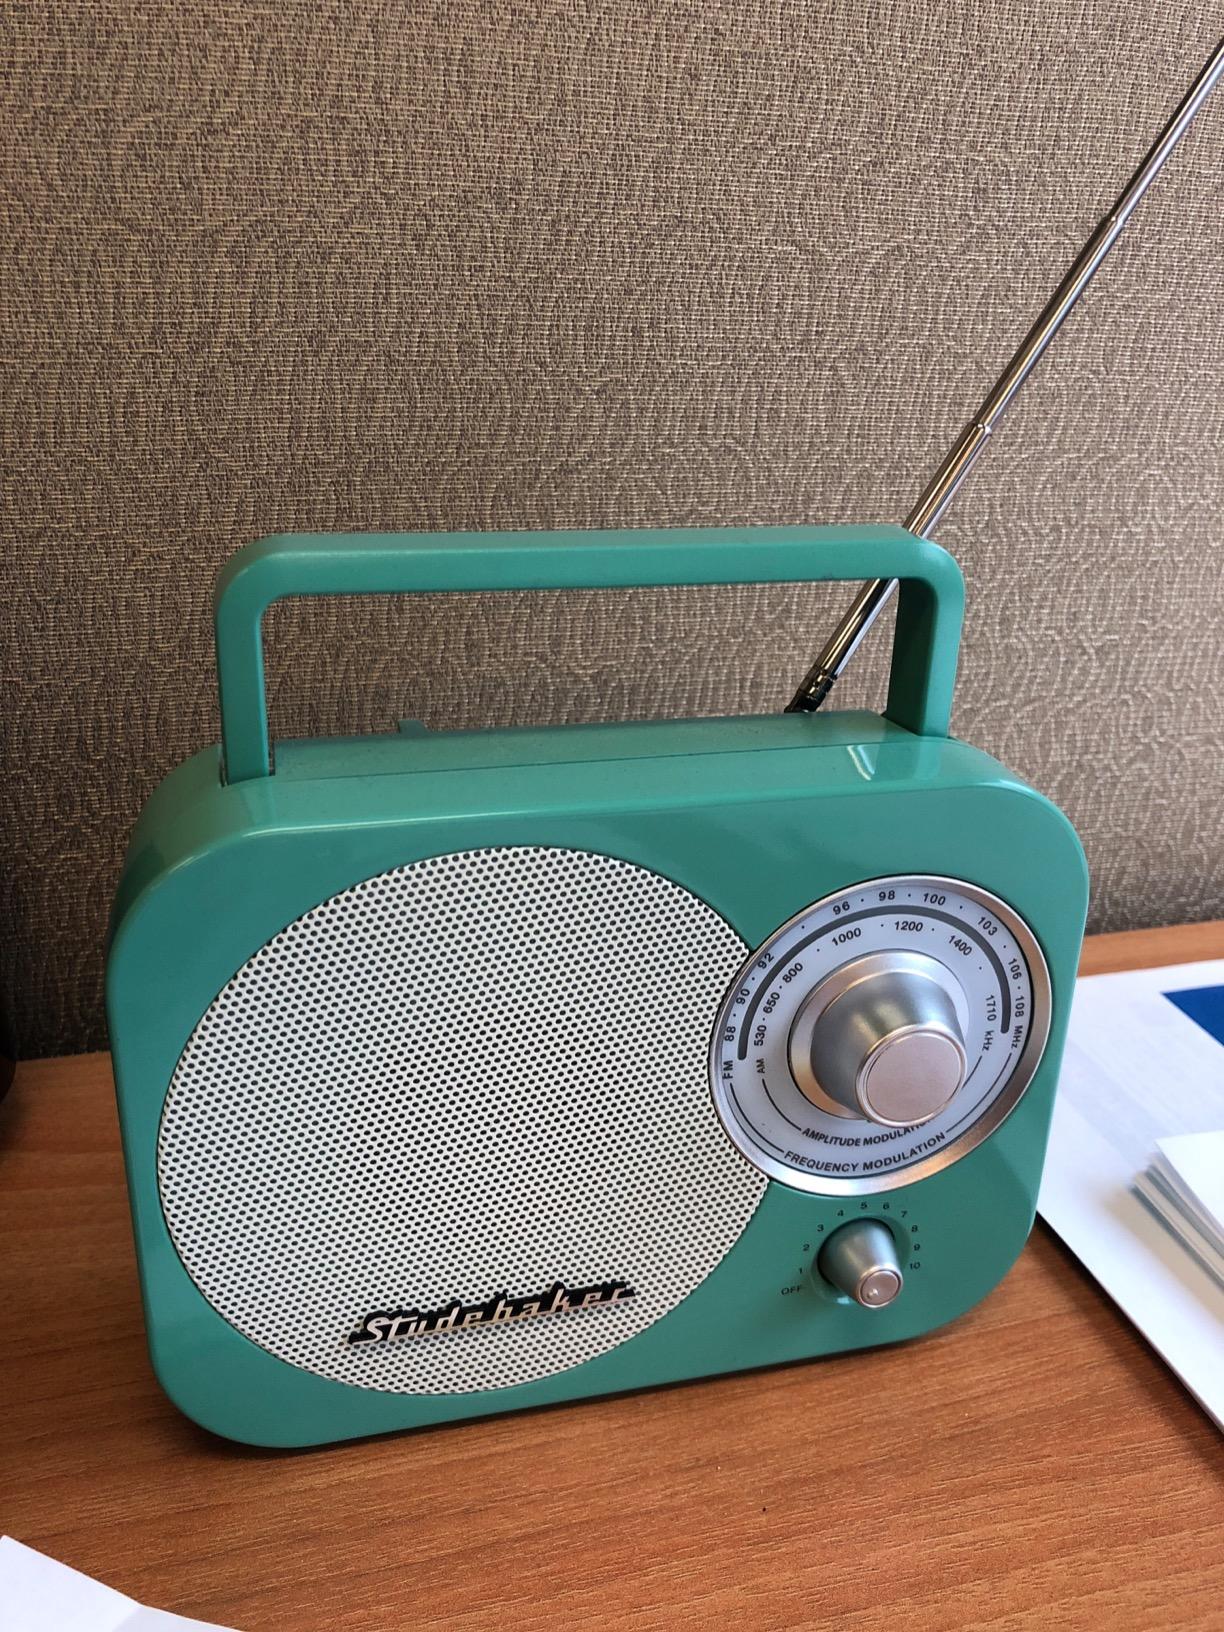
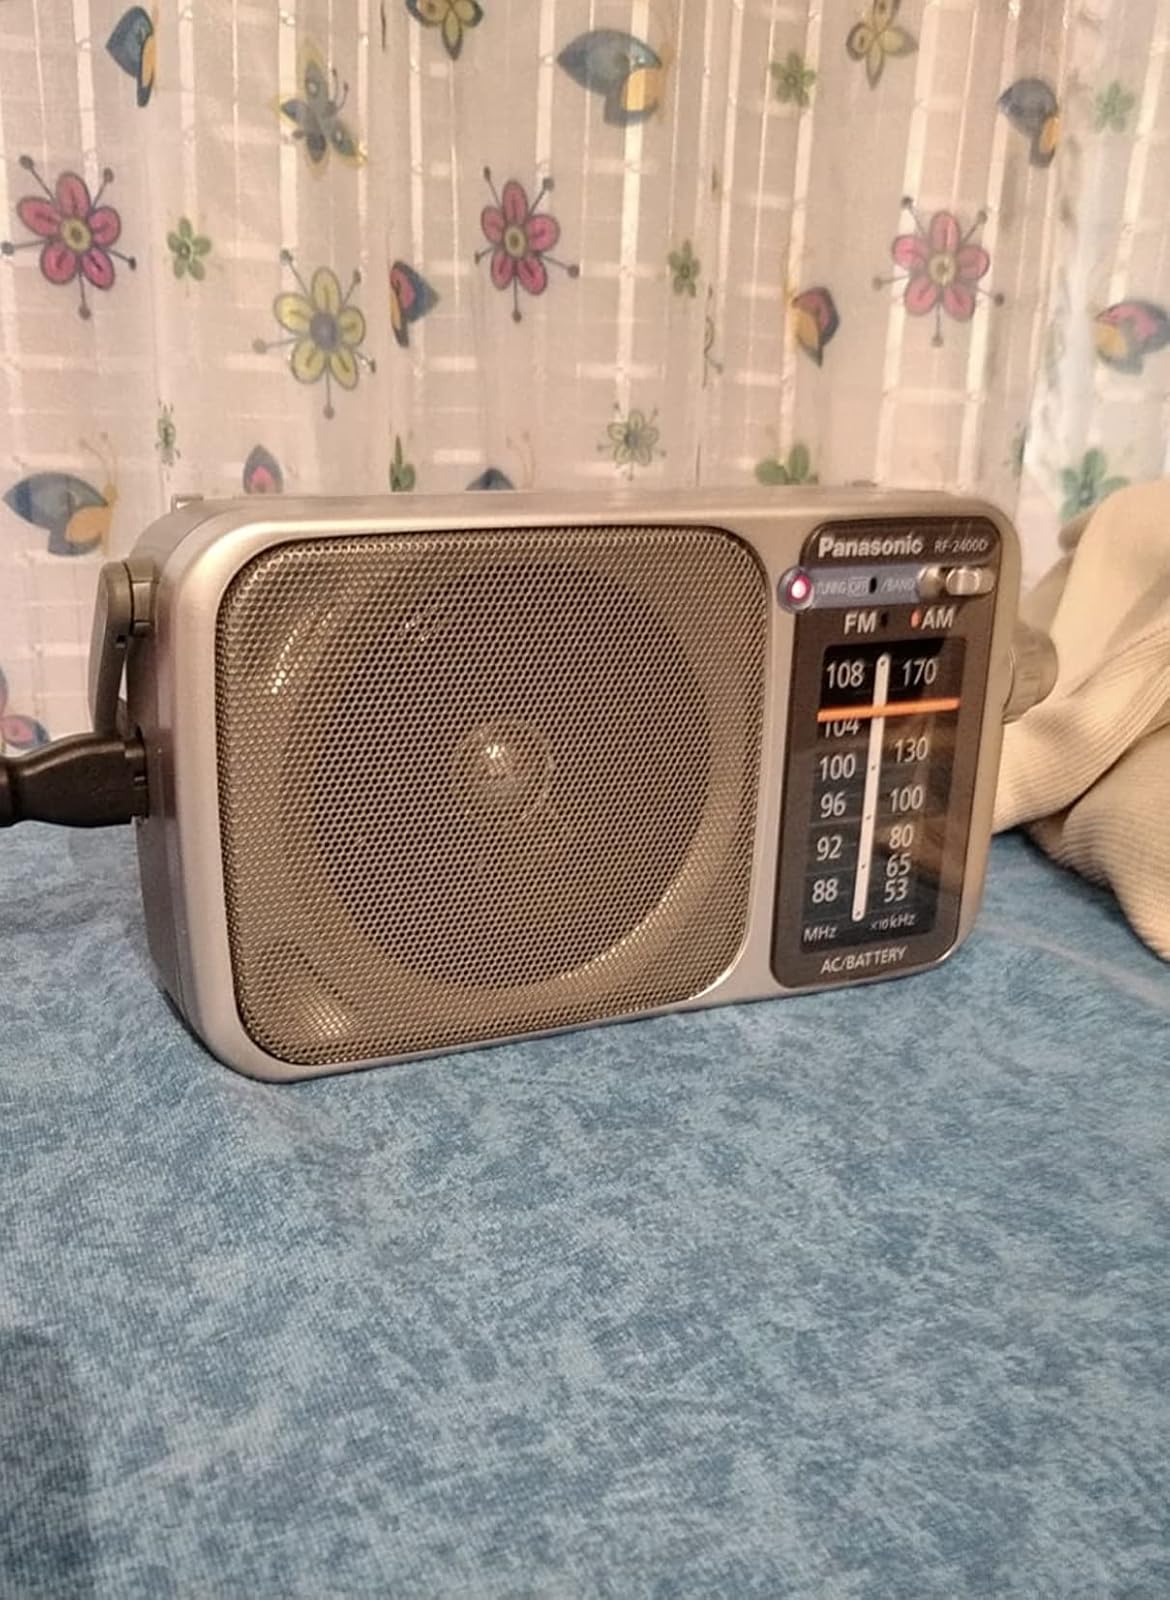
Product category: radio
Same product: no